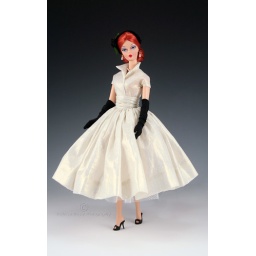
Dahlia Silkstone in gold shimmer cotton shirtwaist dress and hat by Bogue's Vogues